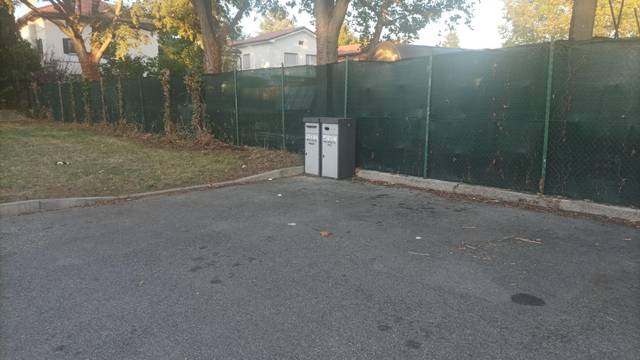
Region: Italy
Coordinates: 46.054, 13.223